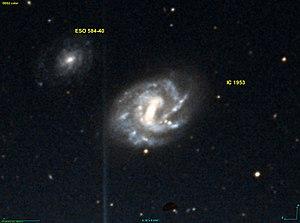
Image créée à l'aide du logiciel Aladin Sky Atlas du Centre de Données astronomiques de Strasbourg et des données de DSS (Digitized Sky Survey). Le programme DSS est l'un des programmes du STScI (Space Telescope Science Institute) dont les fichiers sont du domaine public (http://archive.stsci.edu/data_use.html). Ceci n'est pas une image DSS.